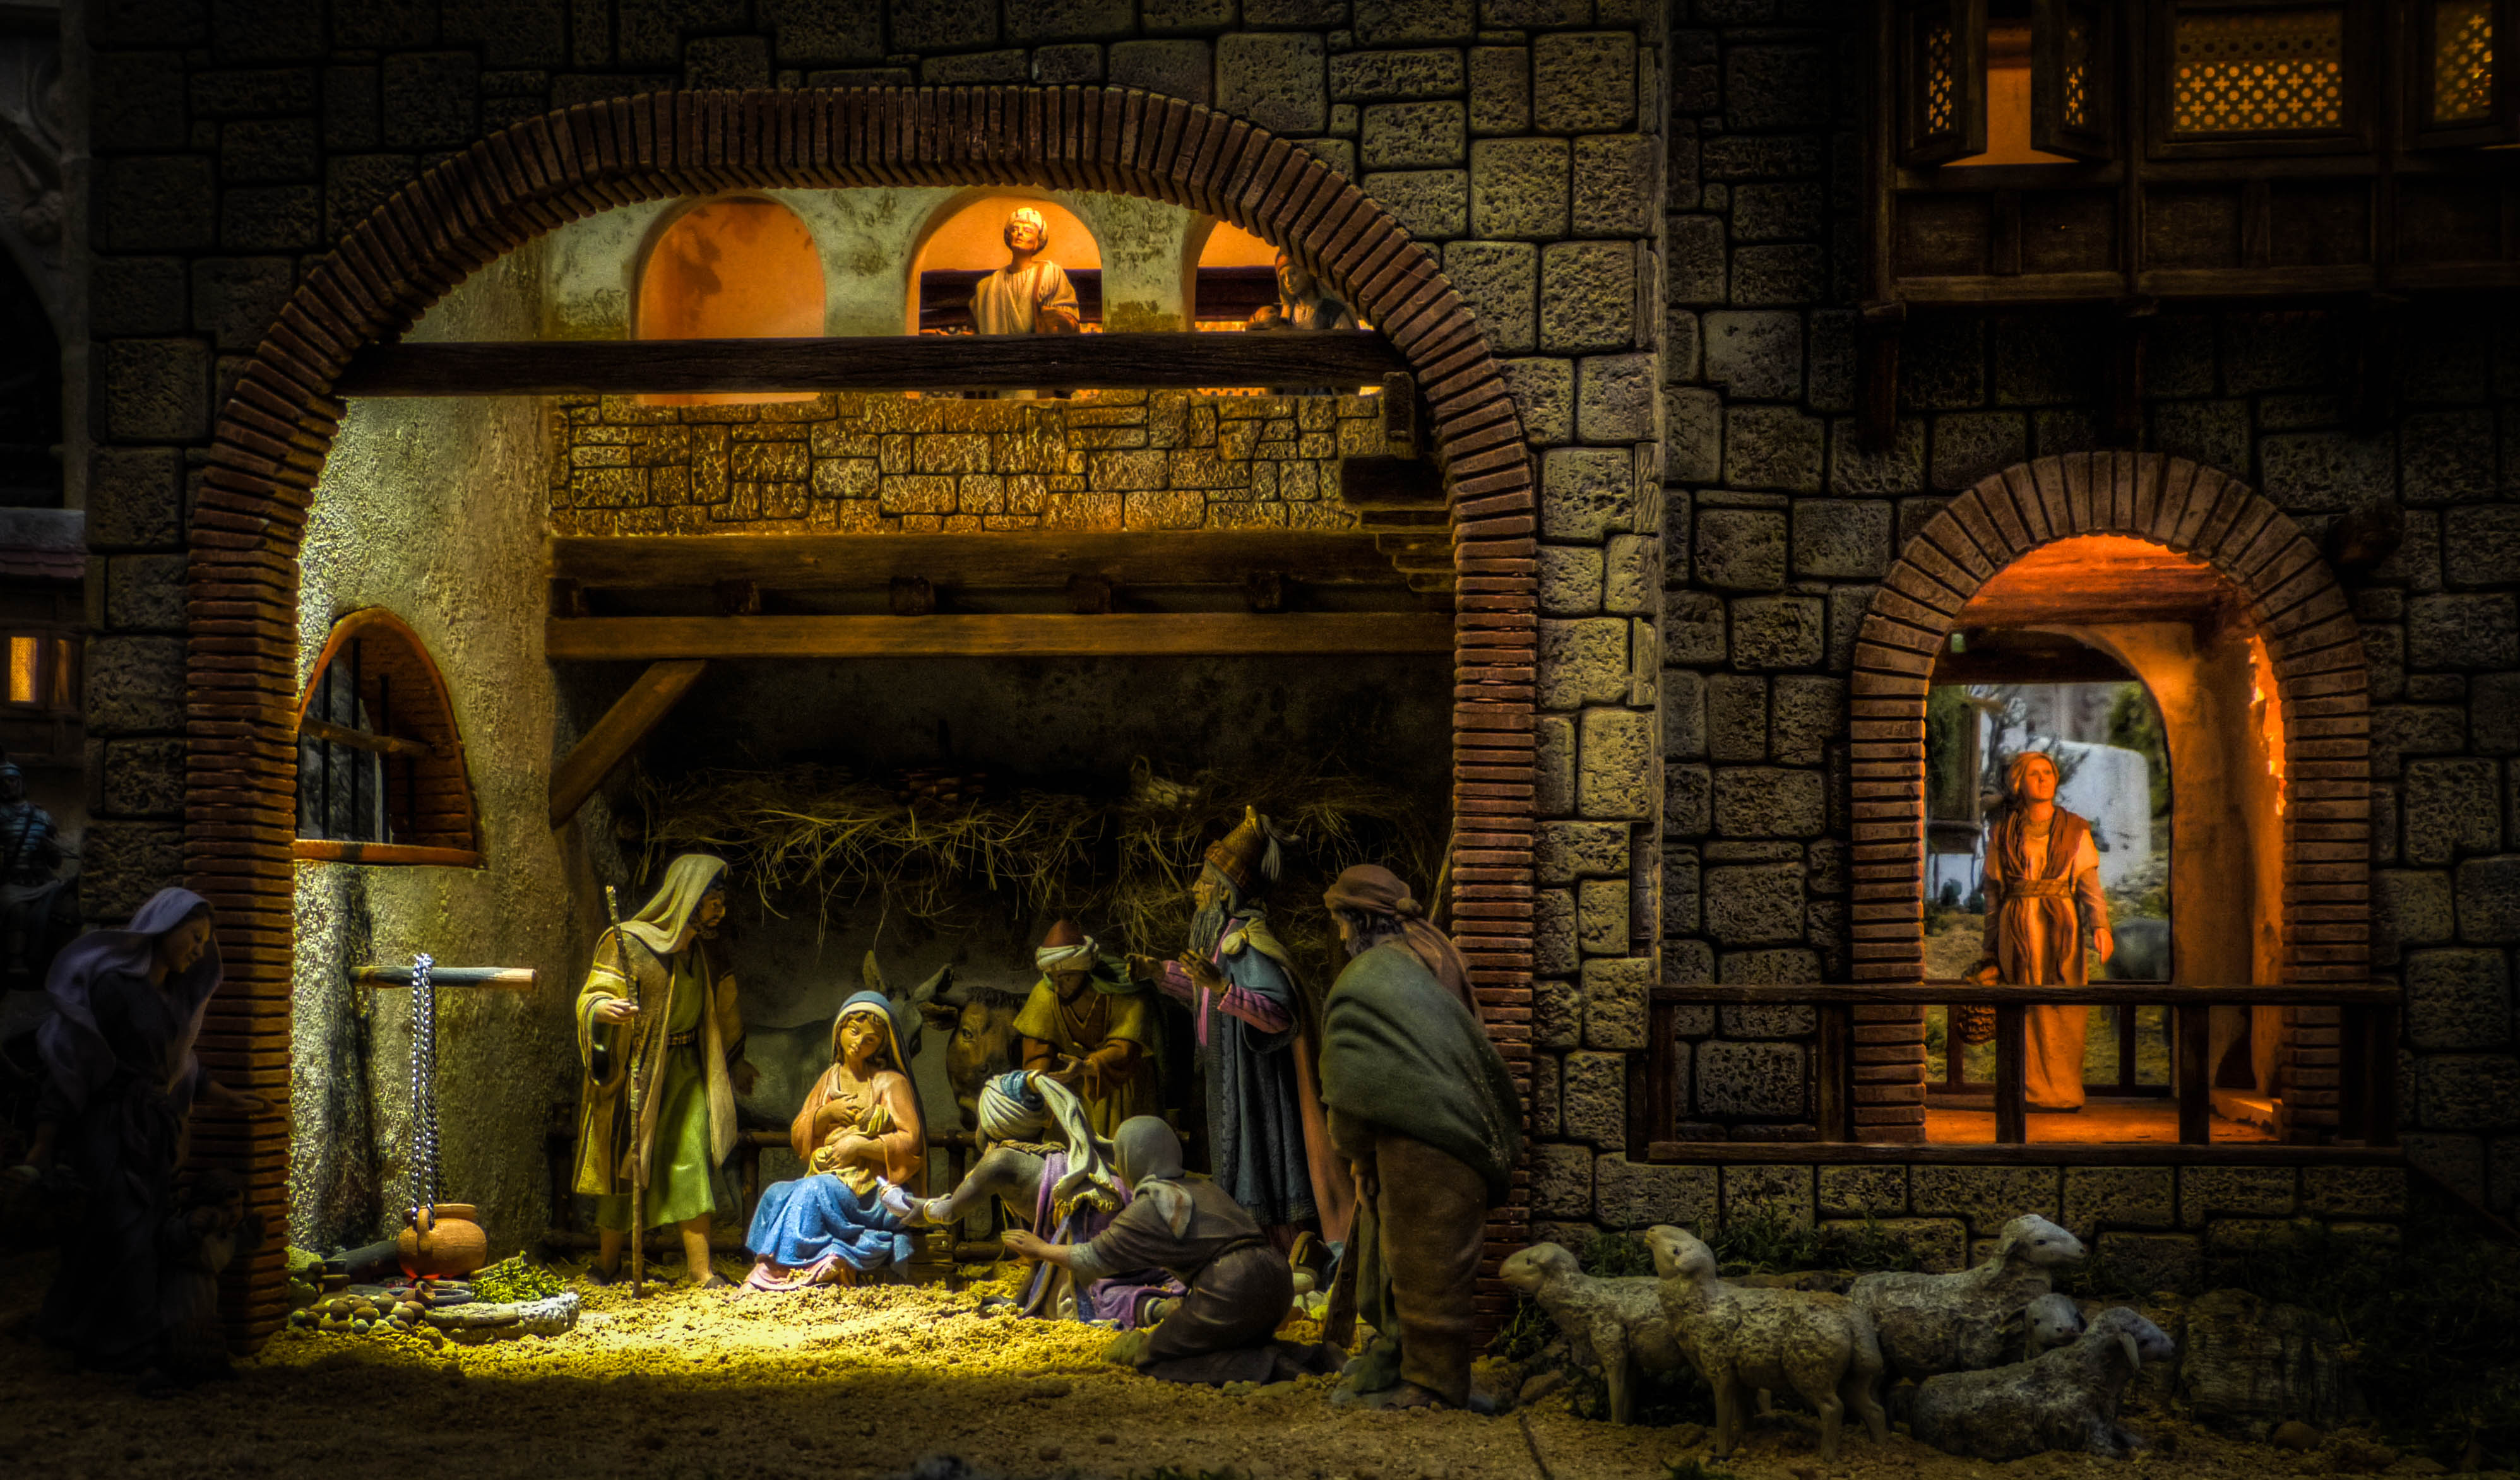
arch, cathedral, christmas, christmas decoration, hdr, spain, de, temple, santiagodecompostela, xmas, middle ages, santiago, screenshot, compostela, iberia, biblical, naivity, nativity scene, ancient history